Murcof

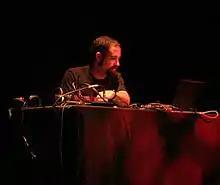
Murcof performing at Sónar Festival, Barcelona, 15 June 2007

Murcof is the performing and recording name of Mexican electronic musician Fernando Corona.